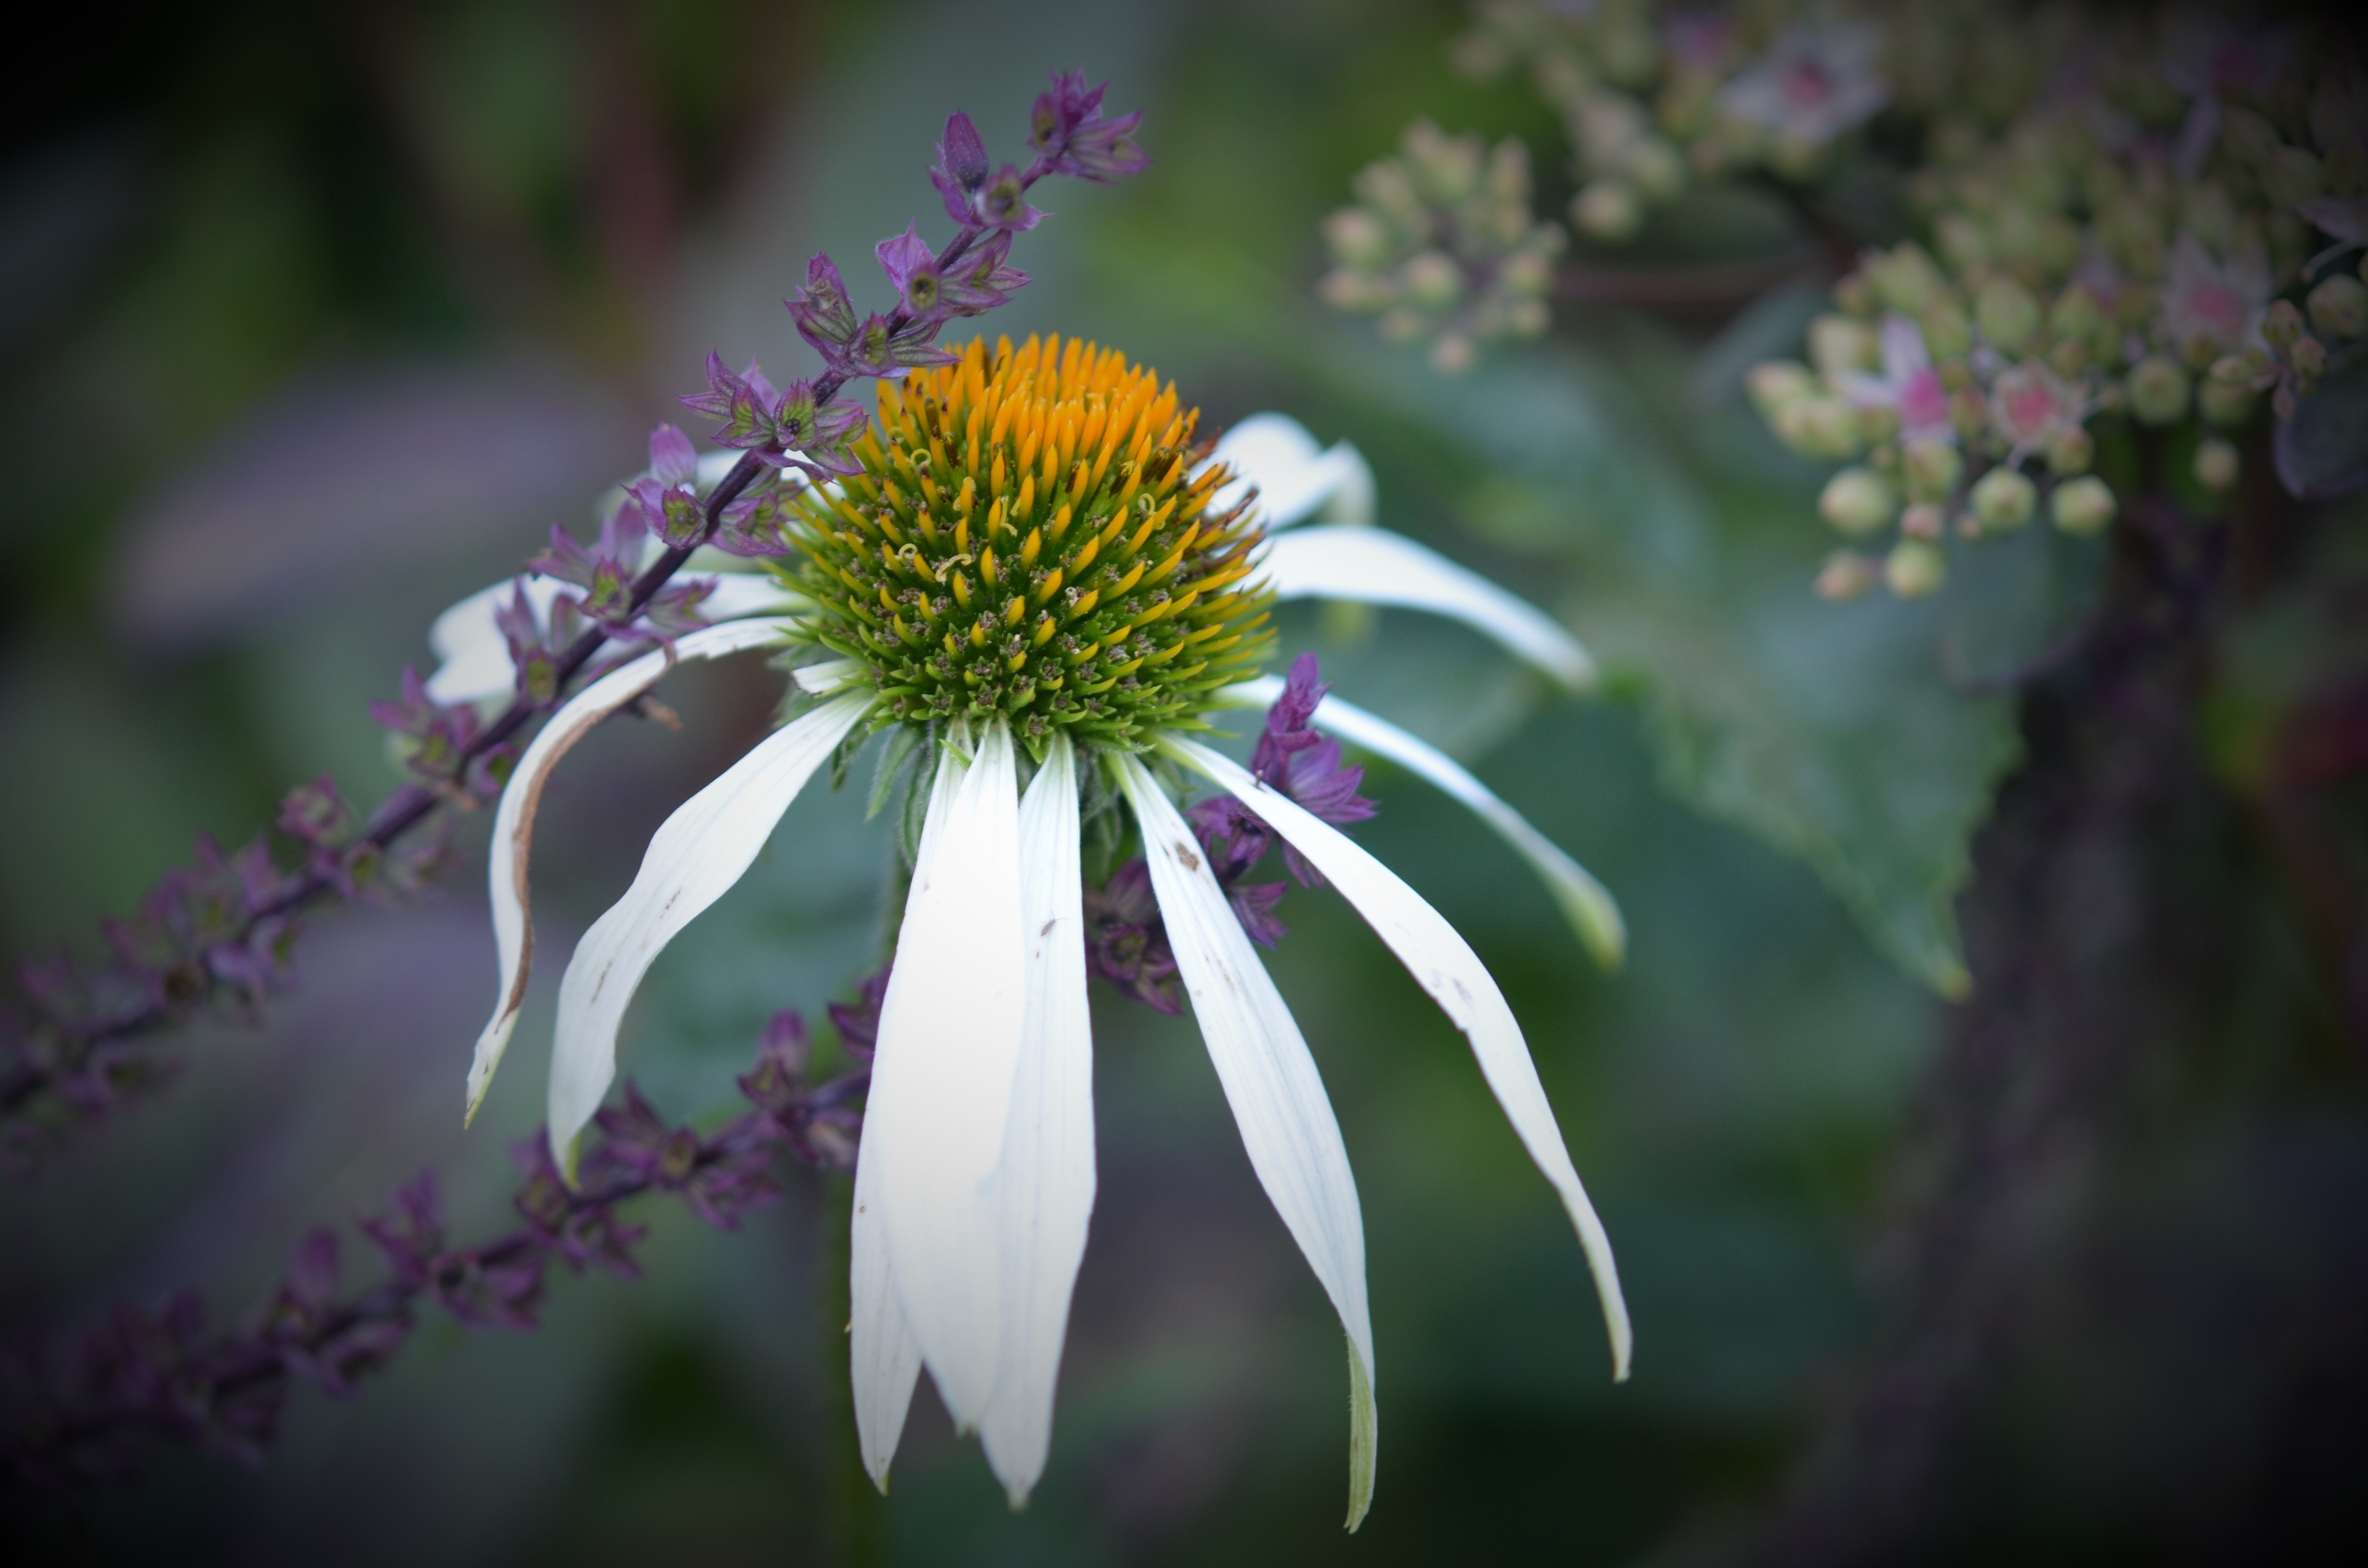
nature, blossom, plant, photography, leaf, flower, petal, bloom, summer, floral, spring, green, macro, natural, botany, blooming, garden, flora, wildflower, close up, macro photography, flowering plant, daisy family, land plant